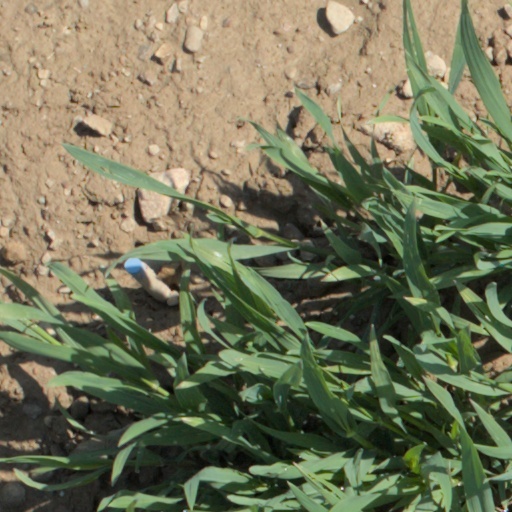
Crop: wheat